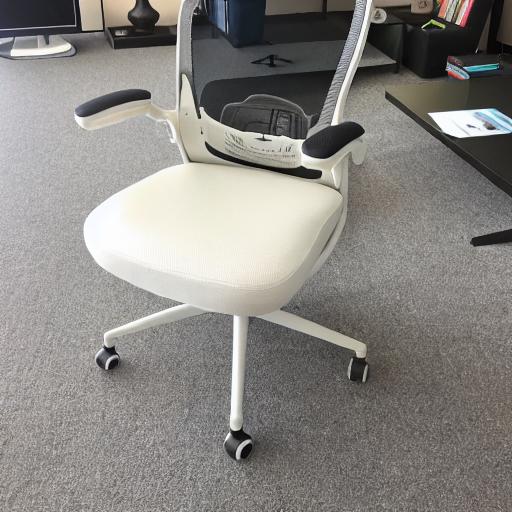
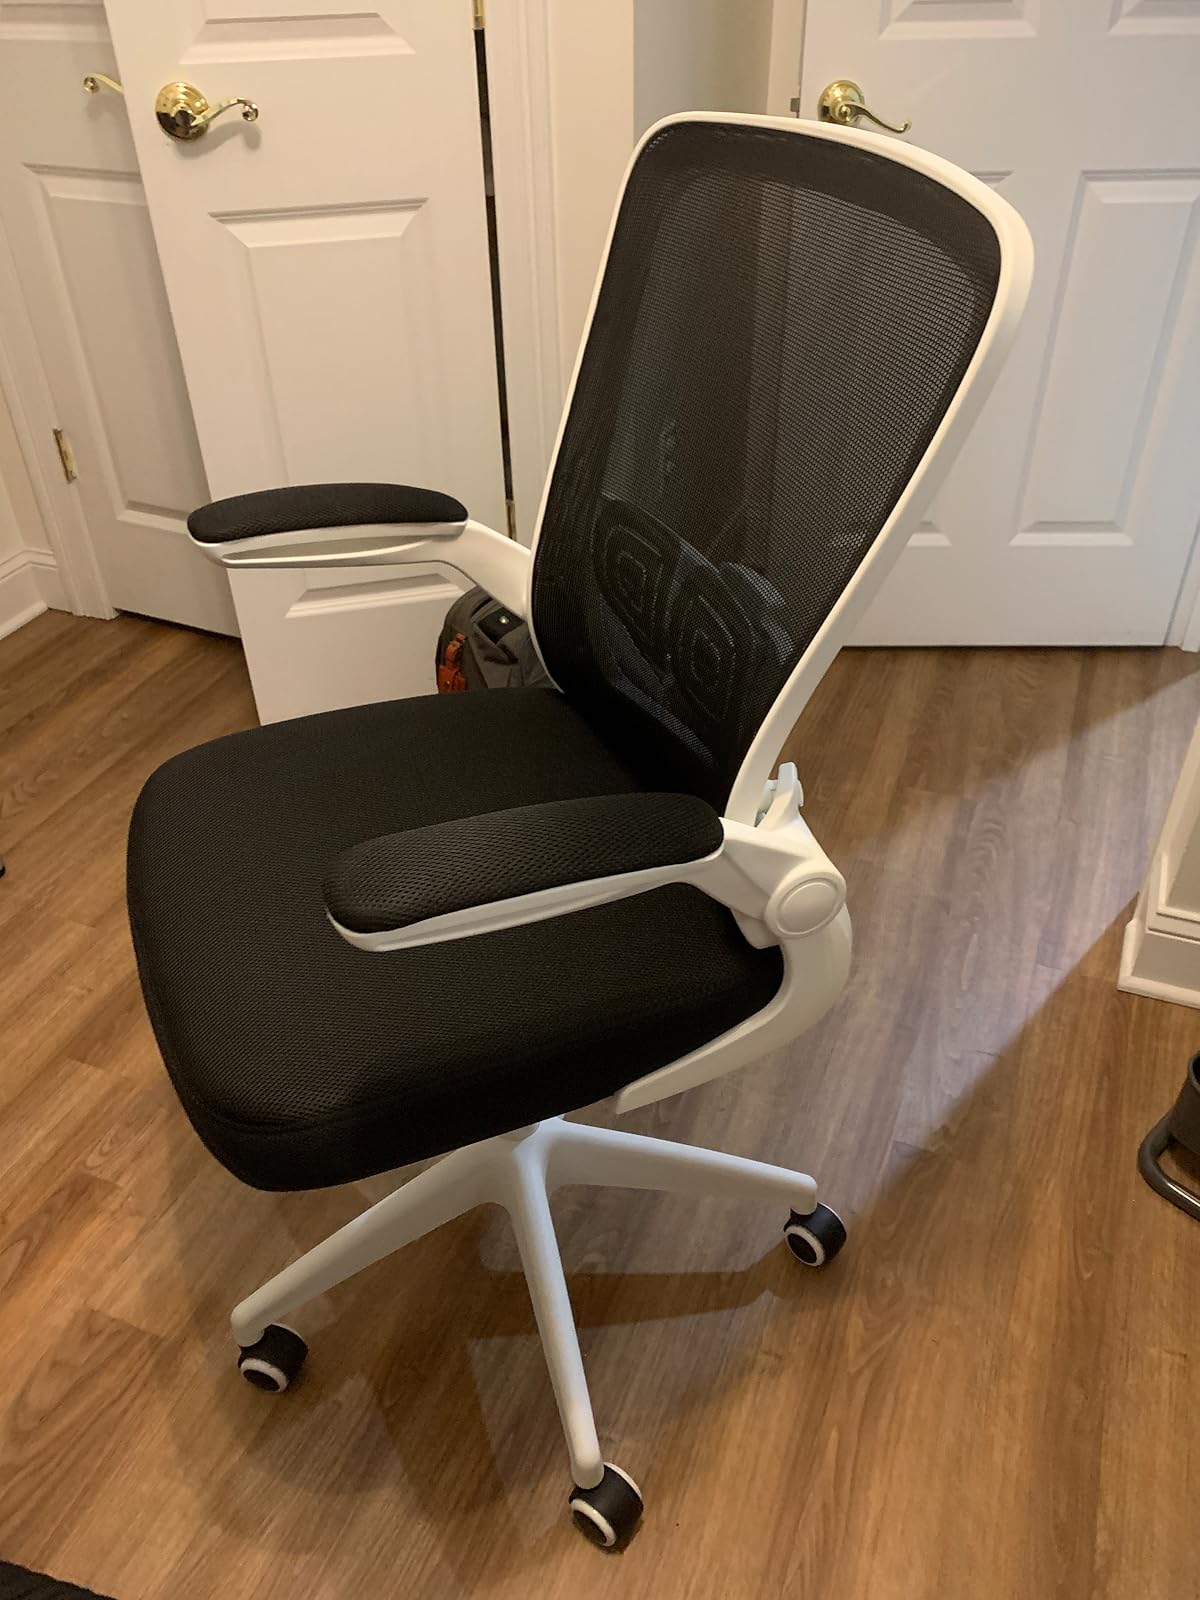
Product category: items_chair
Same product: no